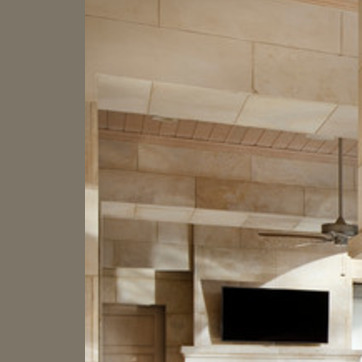
Material: stone